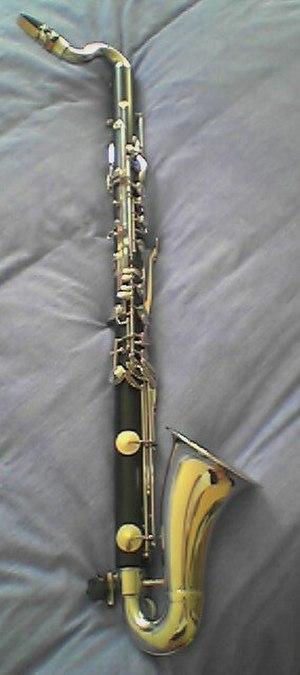
Clarinette alto
La clarinette est un instrument de musique à vent de la famille des bois caractérisé par son anche simple et sa perce quasi cylindrique. Elle a été créée vers 1690 par Johann Christoph Denner à Nuremberg sur la base d'un instrument à anche simple plus ancien : le « chalumeau ». La clarinette soprano est le modèle le plus commun.